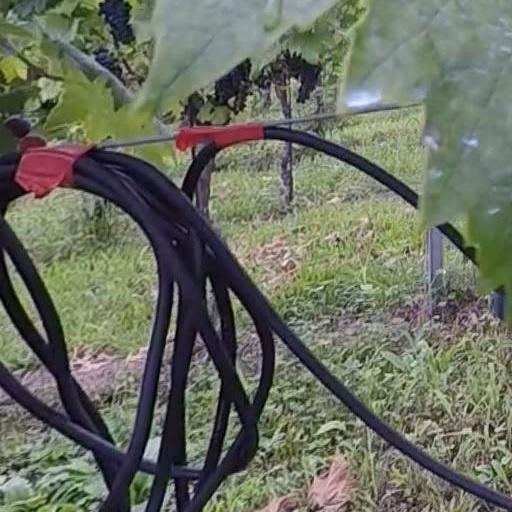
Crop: grape